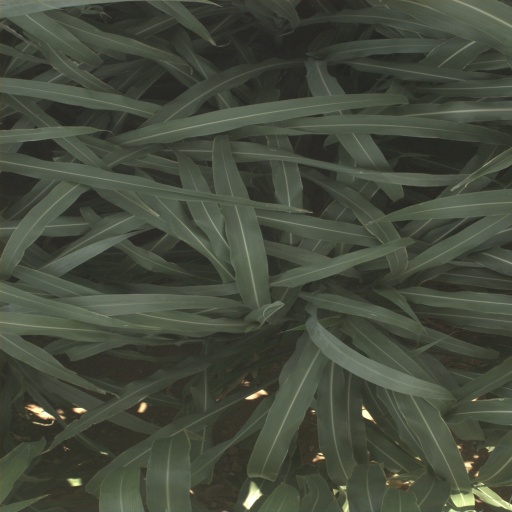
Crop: sorghum